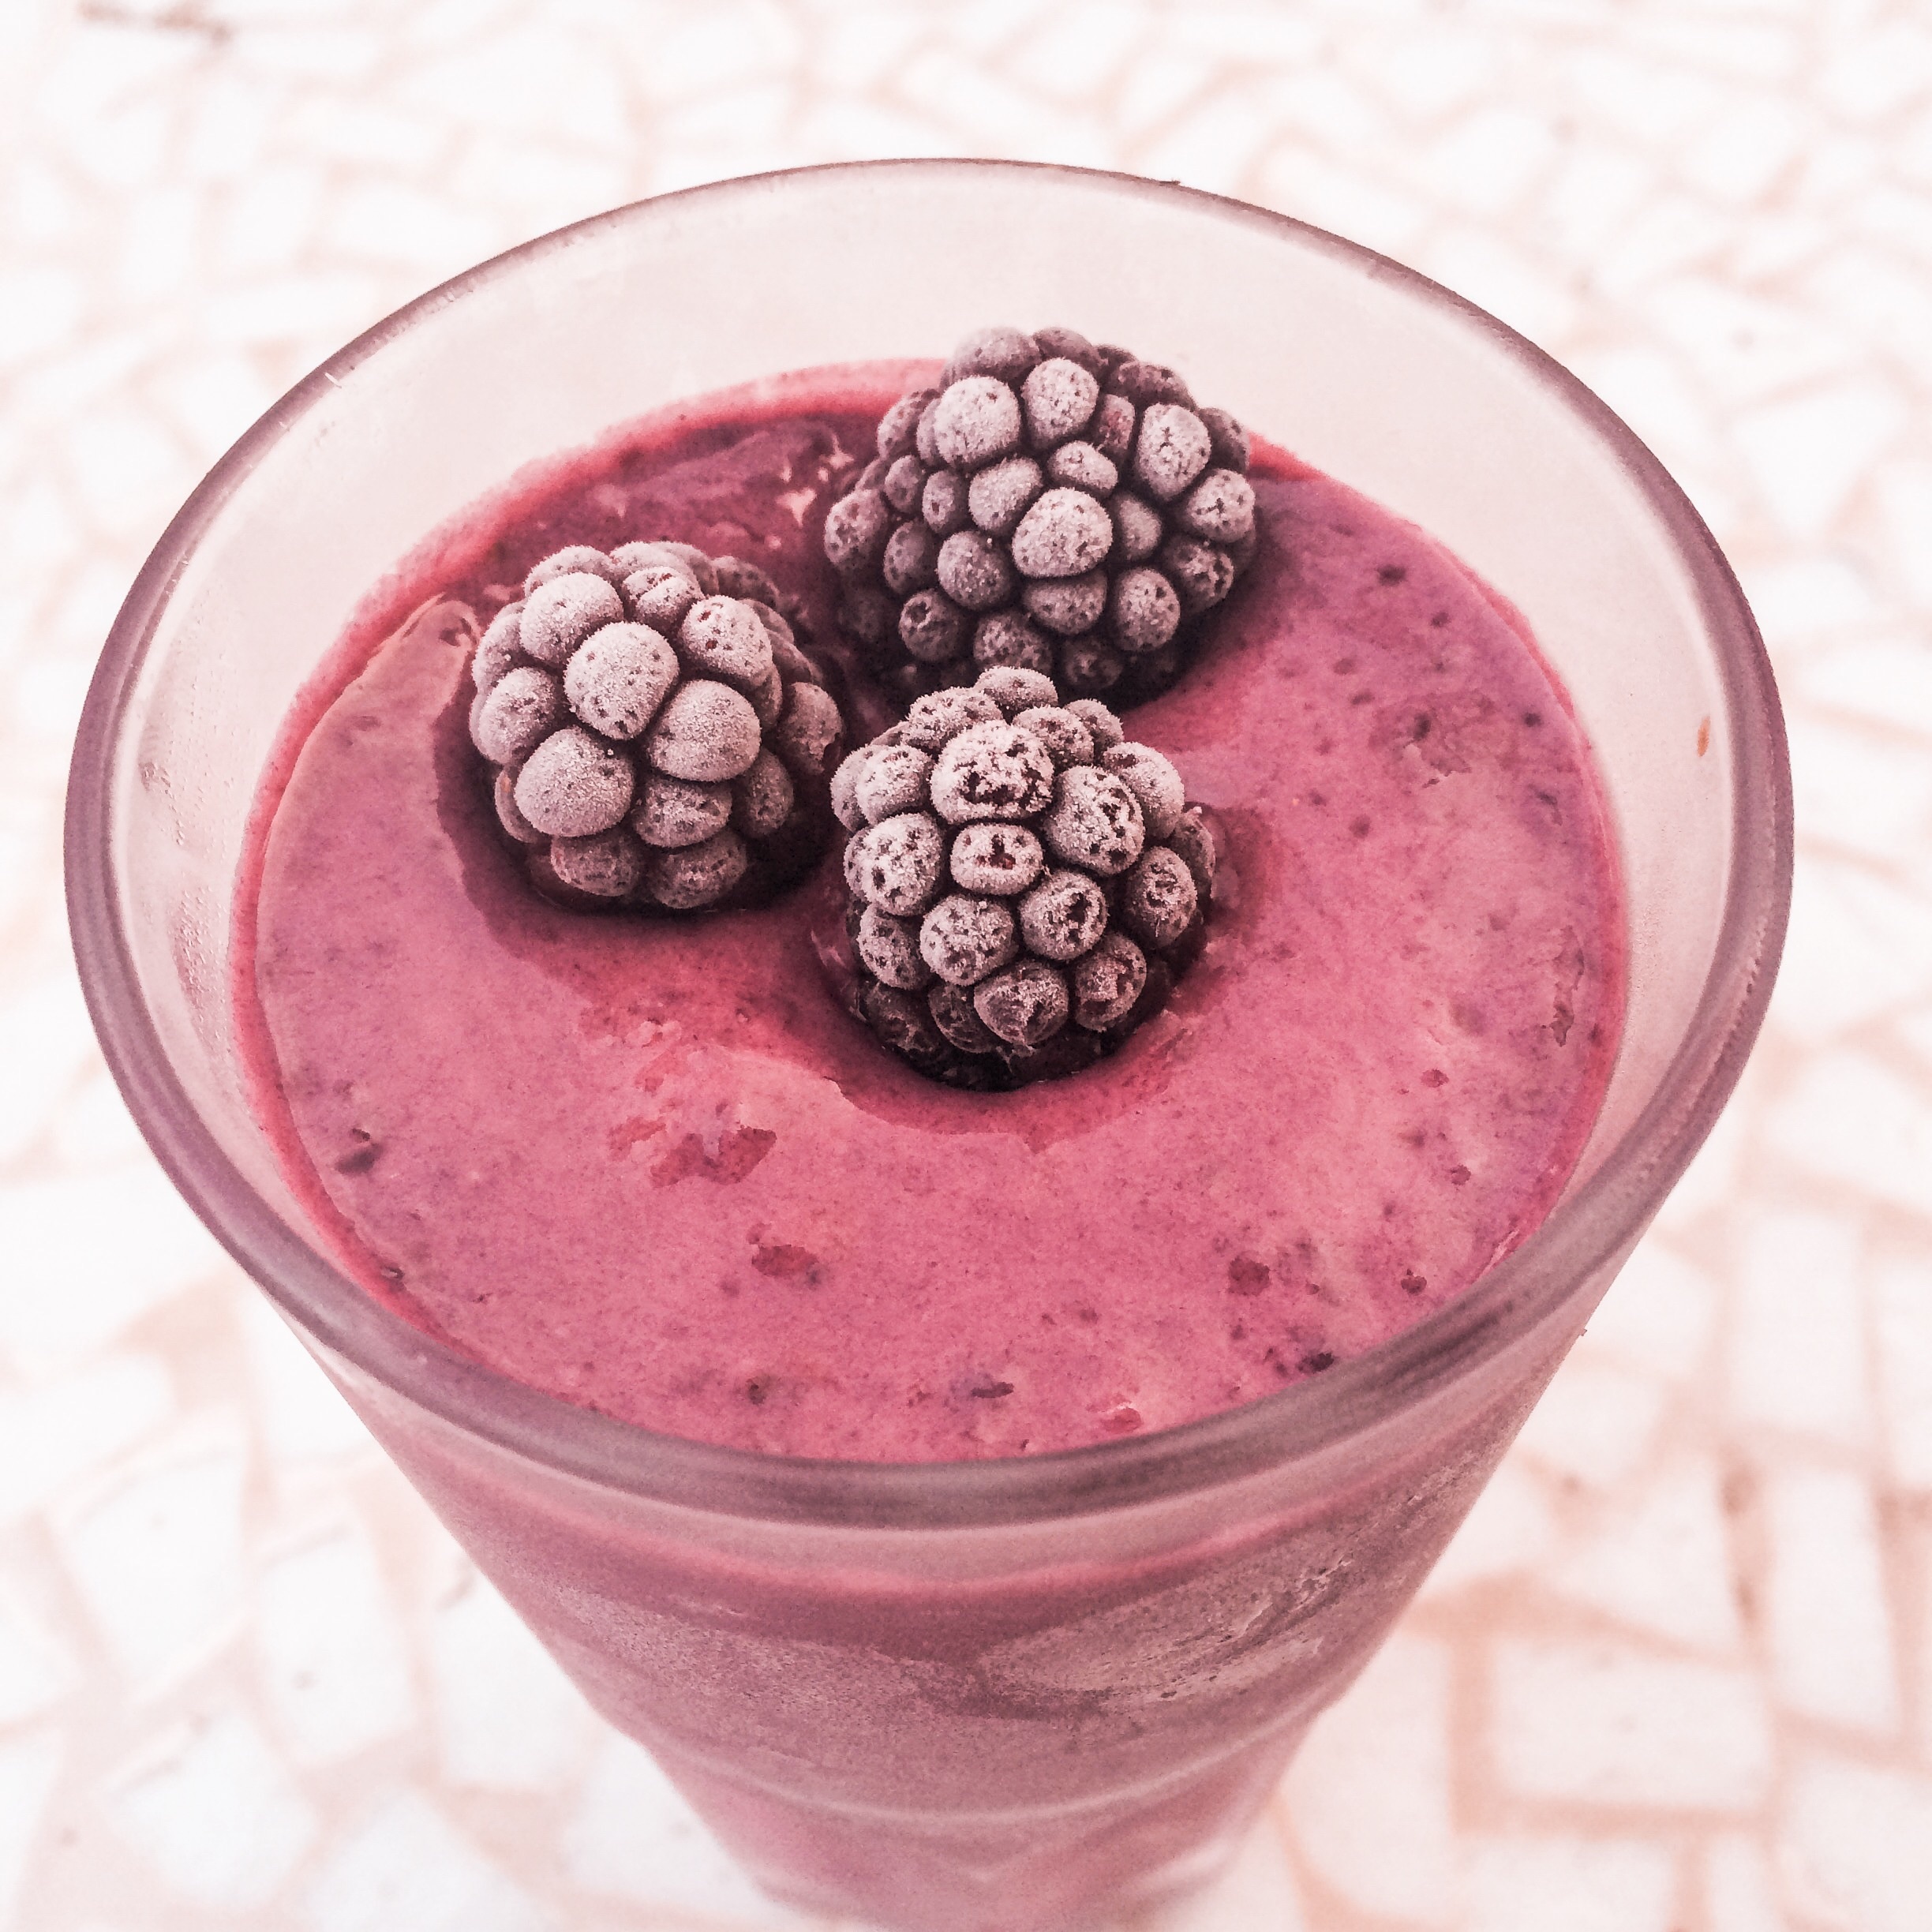
nature, plant, raspberry, fruit, berry, food, produce, autumn, drink, breakfast, healthy, dessert, health, blackberry, smoothie, yogurt, organic, brunch, swedish, organic food, organic berries, organic blackberries, swedish berries, frutti di bosco